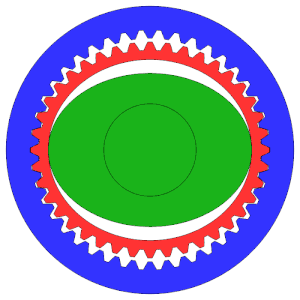
Un engrenage à onde de déformation — strain wave gear en anglais, également appelé harmonic drive d'après le nom d'une société fabriquant de tels systèmes — est un type d'engrenage ayant des propriétés intéressantes par rapport aux engrenages traditionnels, en particulier il présente :